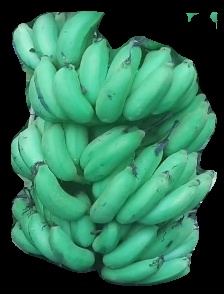
Variety: elakki-bale
Grade: grade1